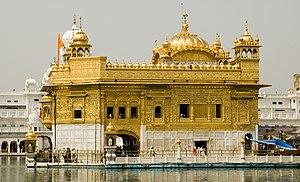
Divali, également appelée Diwali ou Deepavali, est une fête majeure dans le monde indien. « Divali » est la forme contractée de « Dipavali », tiré du sanskrit « rangée de lampes ». Indissociable de la grande fête de Dussehra, qui a lieu vingt jours avant, elle commémore le retour de Rama à Ayodhya. Ses habitants avaient alors éclairé les rues où passait le roi avec des lampes dip.